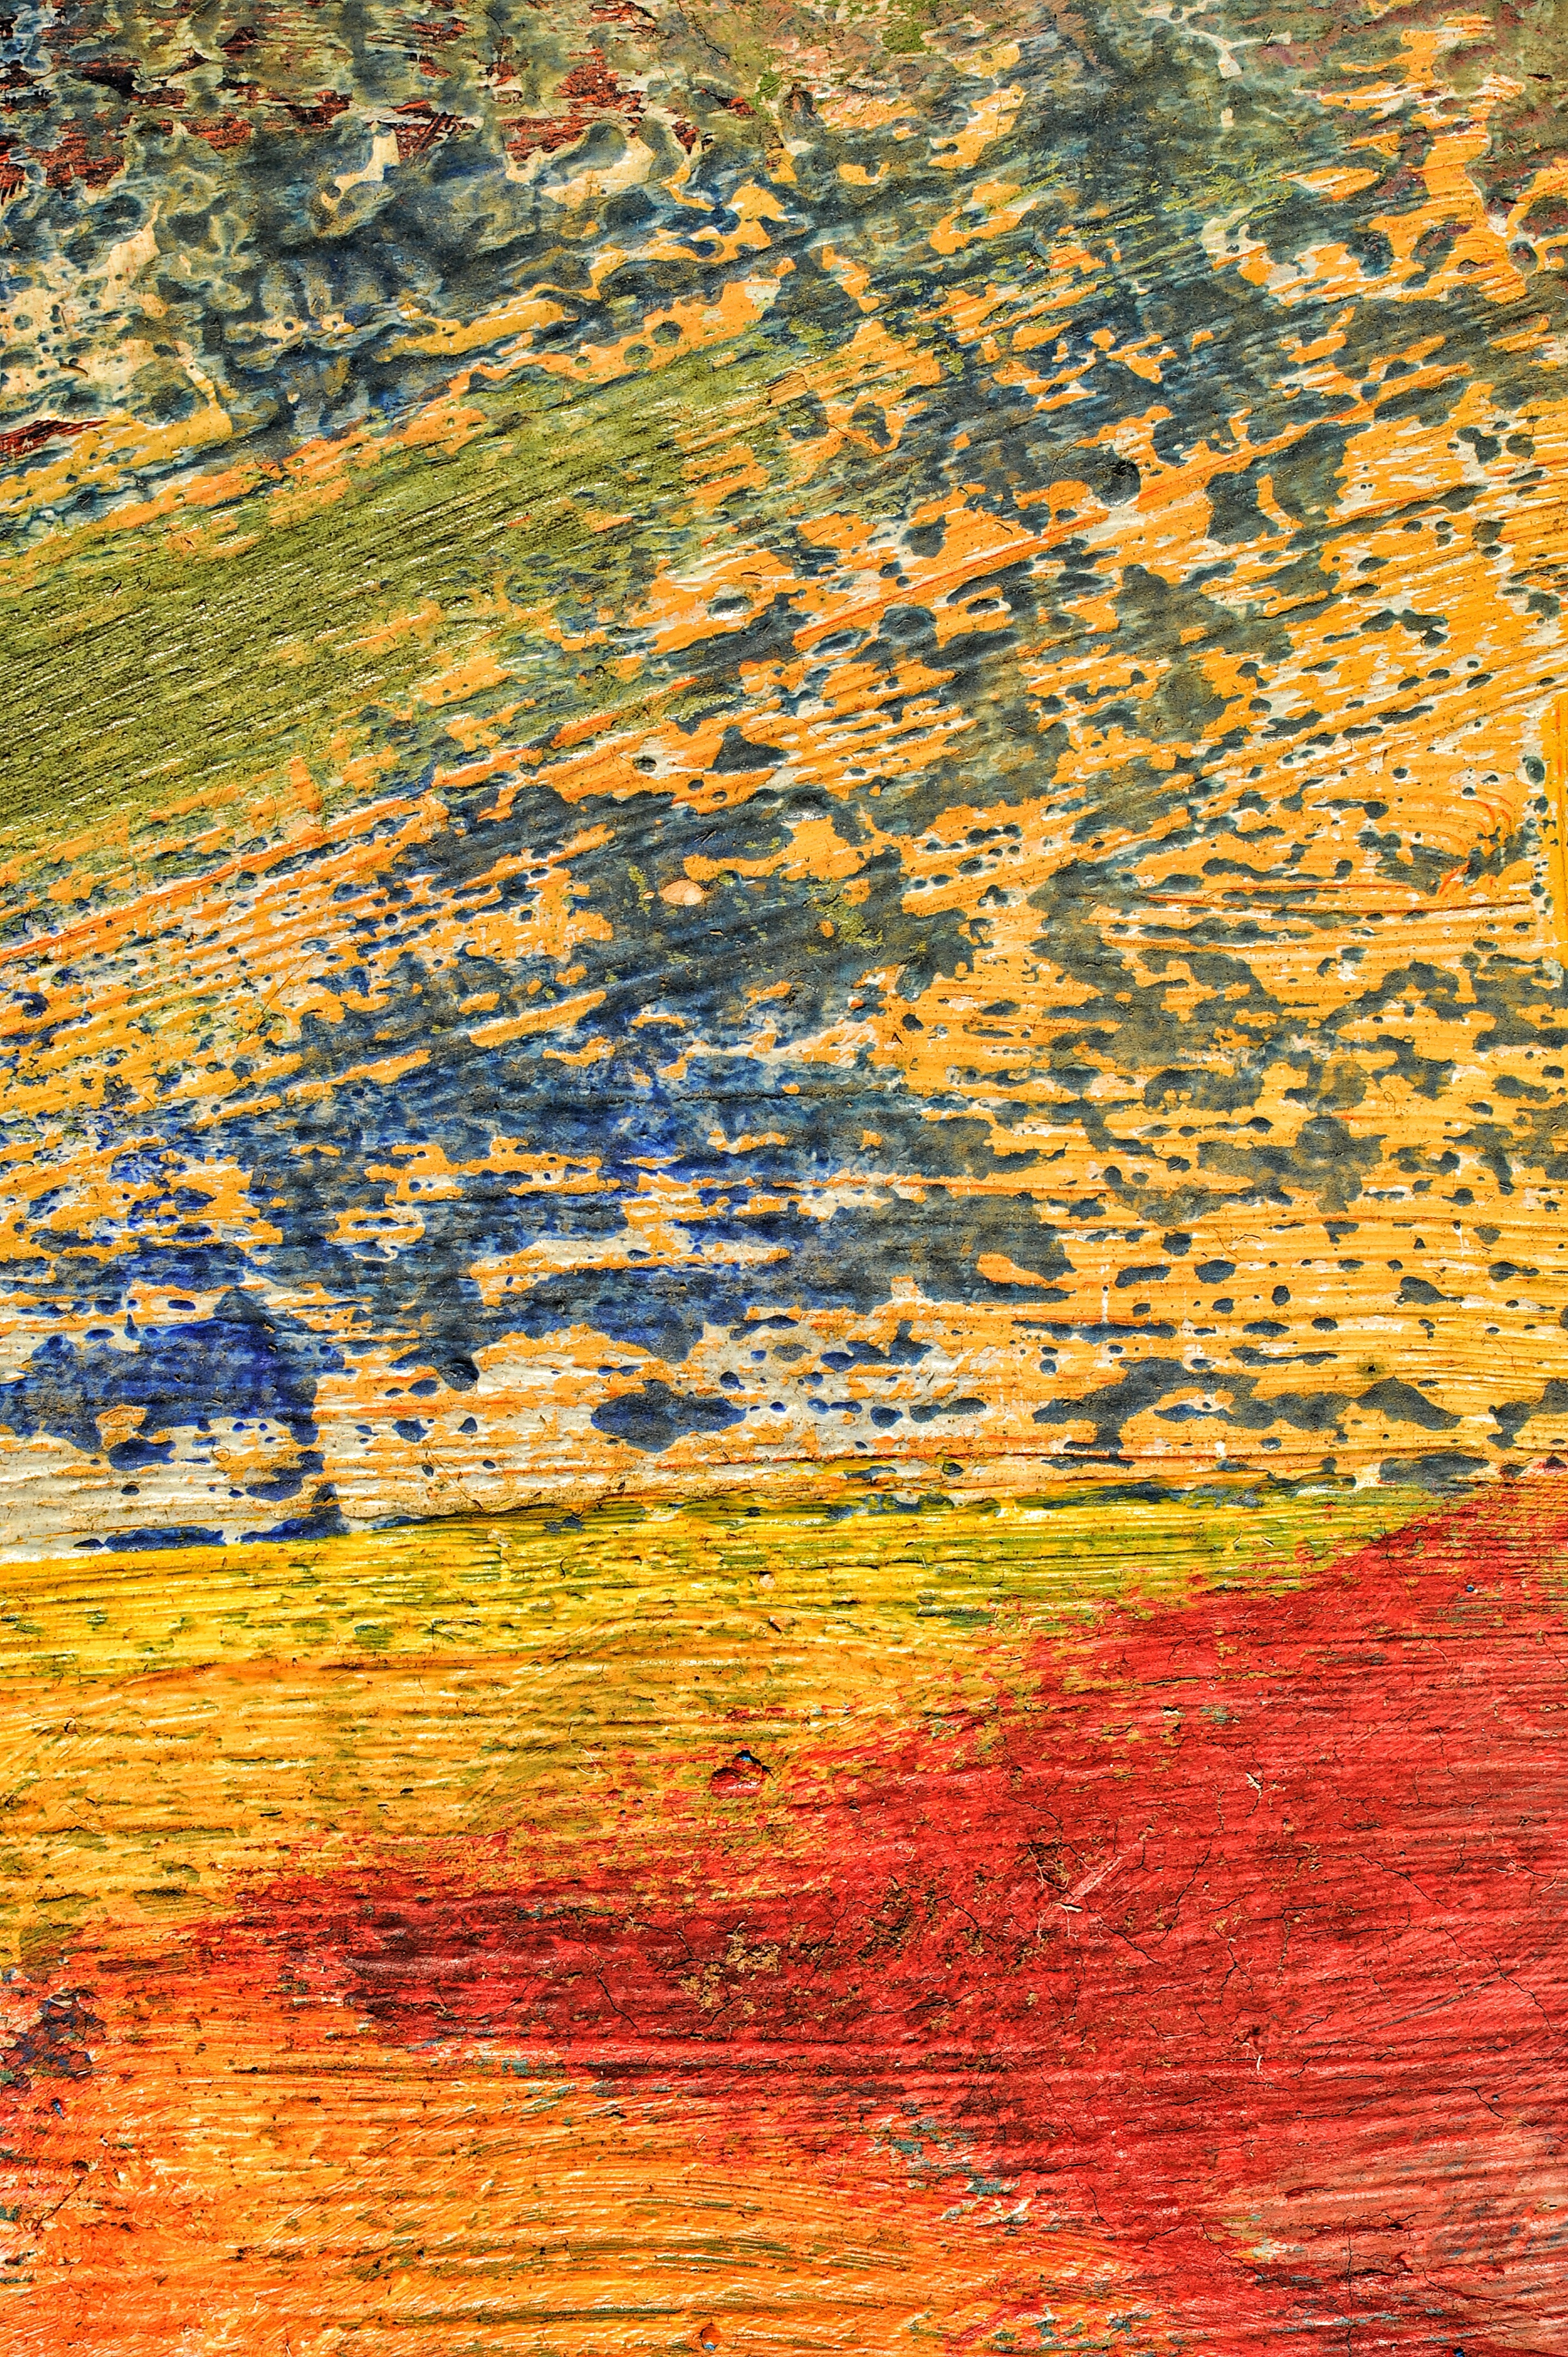
tree, sunset, sunlight, texture, leaf, flower, wall, reflection, color, autumn, artist, paint, season, material, painting, drawing, wetland, graphics, tundra, pastels, modern art, the framework, tinte, impressionist, acrylic paint